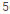
Number: 5